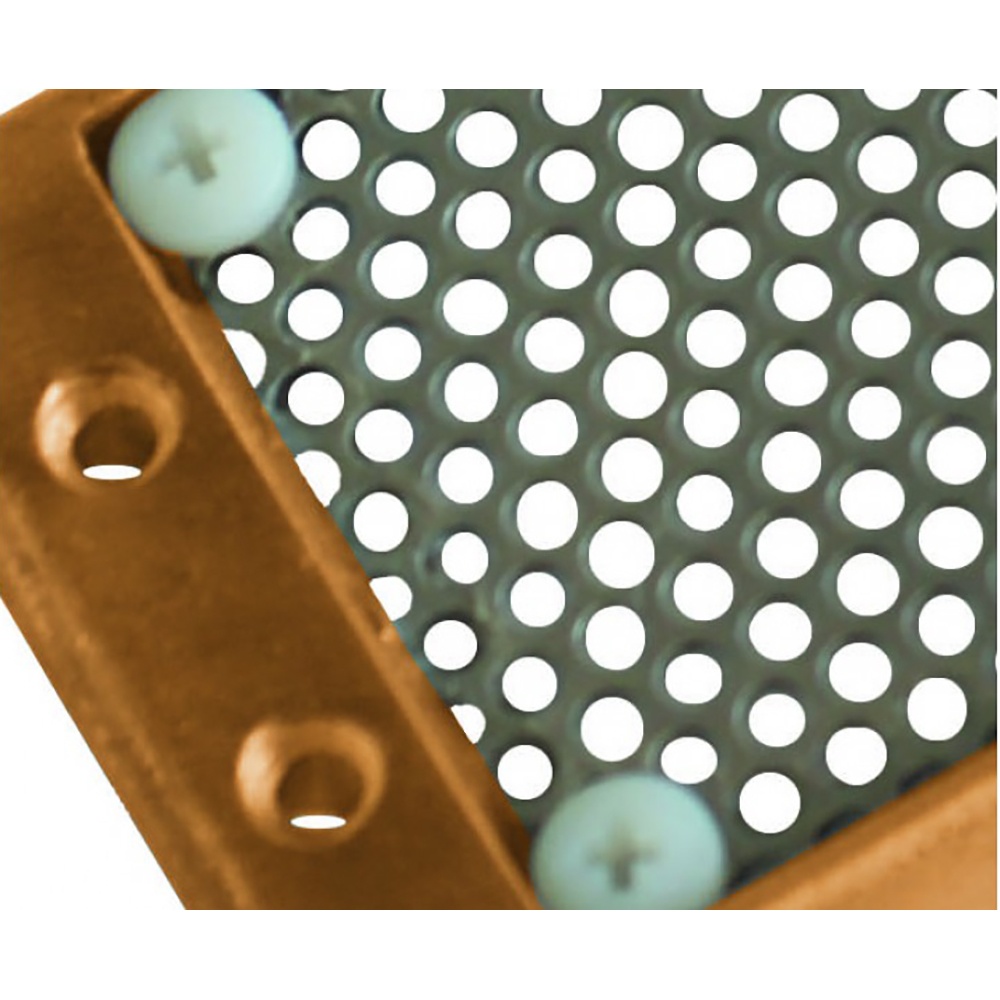
GROCO 93-2000-01 Stainless Steel Replacement Screen f/APHS-2000 - Size 1 (.077") Perforation Diameter [93-2000-01]
Stainless Steel Replacement Screen f/APHS-2000 - Size 1 (.077") Perforation Diameter Features: Replacement Screen Stainless Steel Size 1 (.077") Perforation Diameter Specifications: Material: Stainless Steel Box Dimensions: 1"H x 4"W x 6"L WT: 0.1 lbs UPC: 742985119161
Brand: GROCO
Category: Hardware > Plumbing > Plumbing Fixture Hardware & Parts